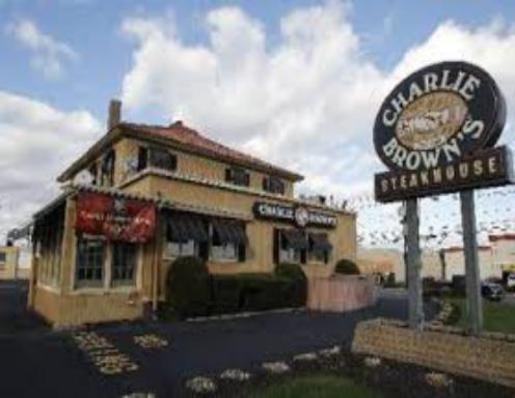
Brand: charlie brown's steakhouse
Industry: Food